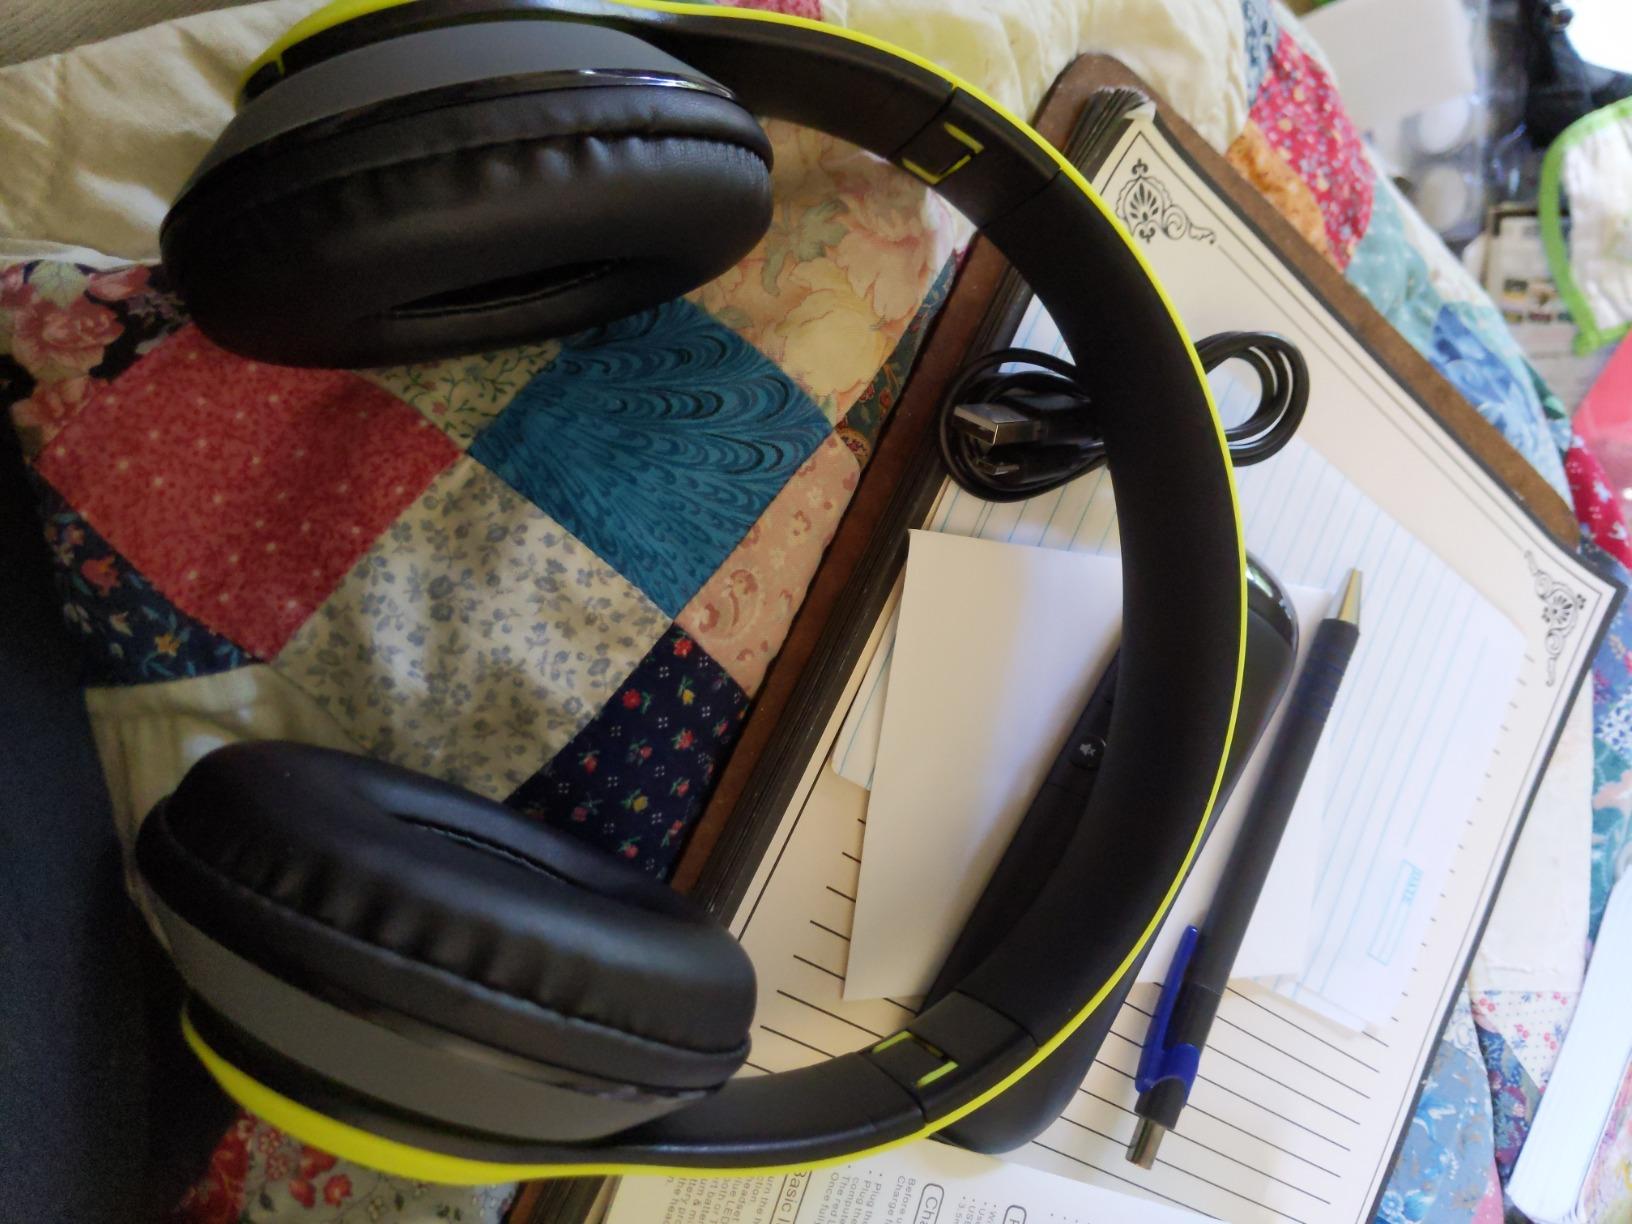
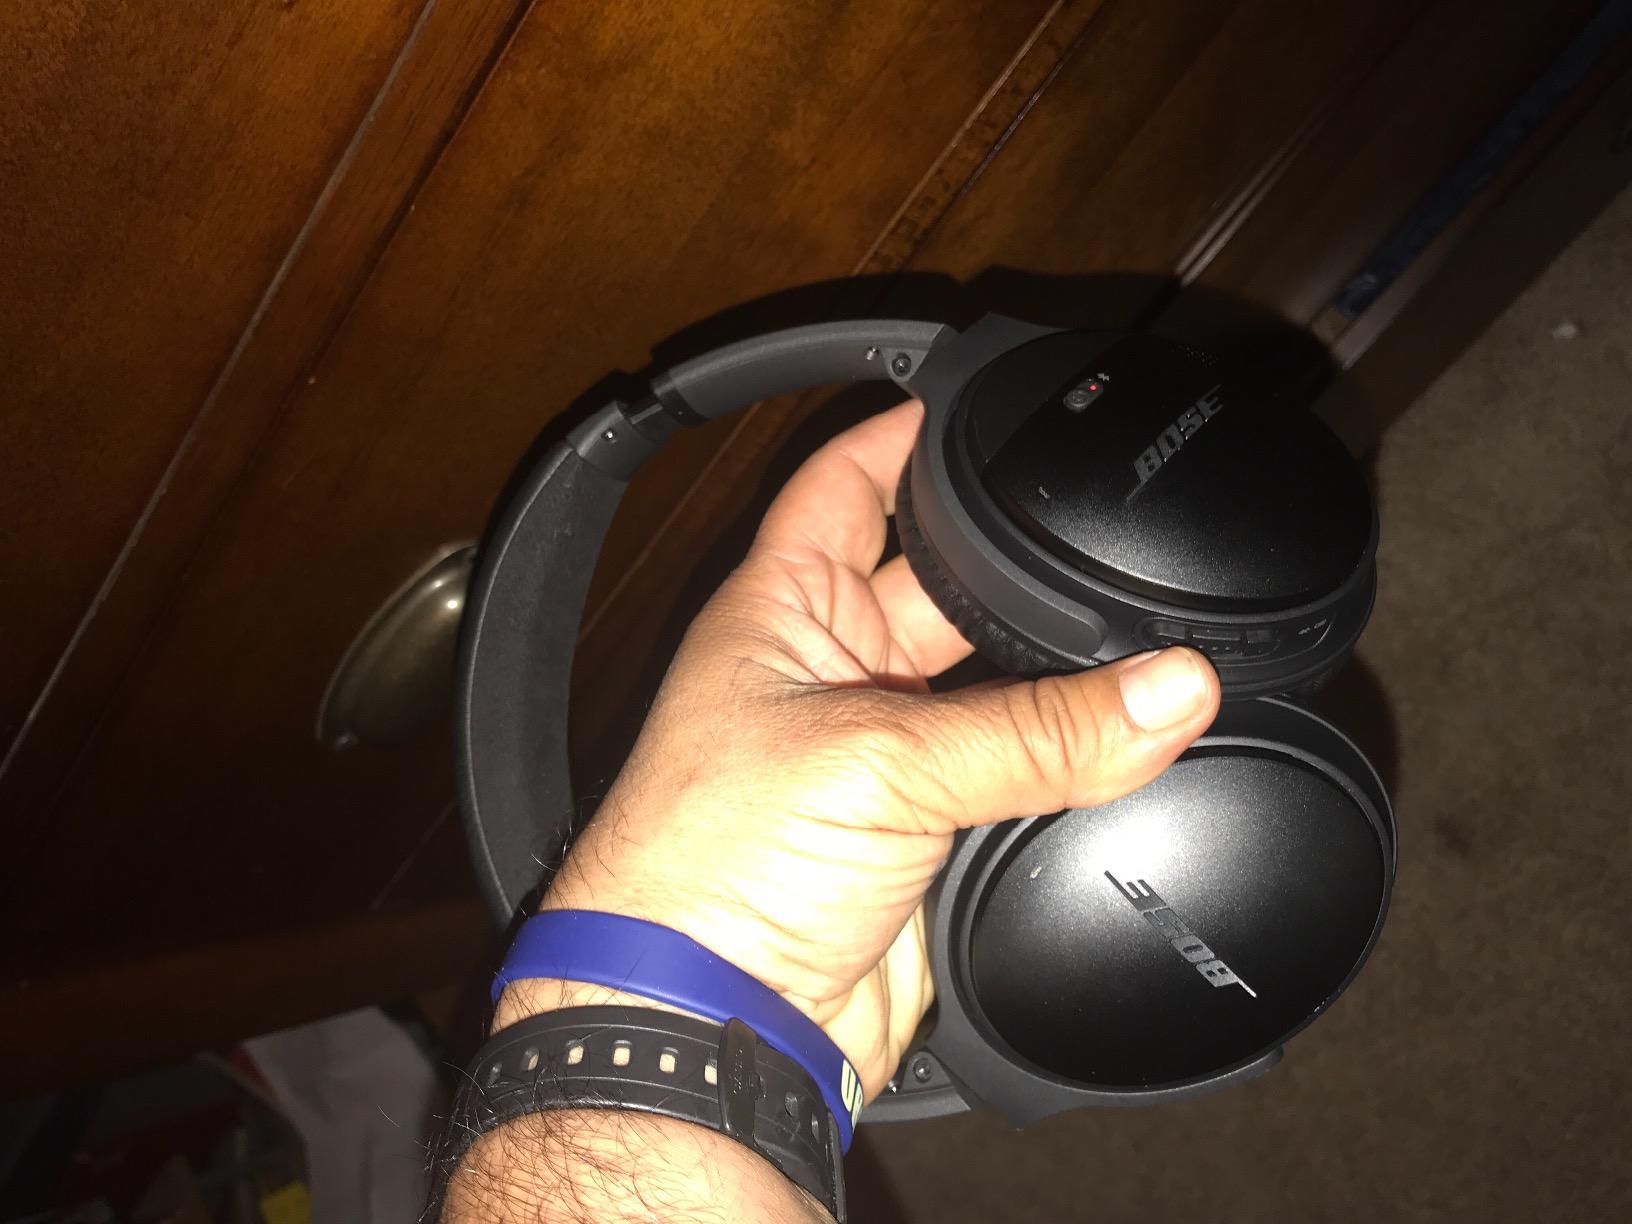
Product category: headphones
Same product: no